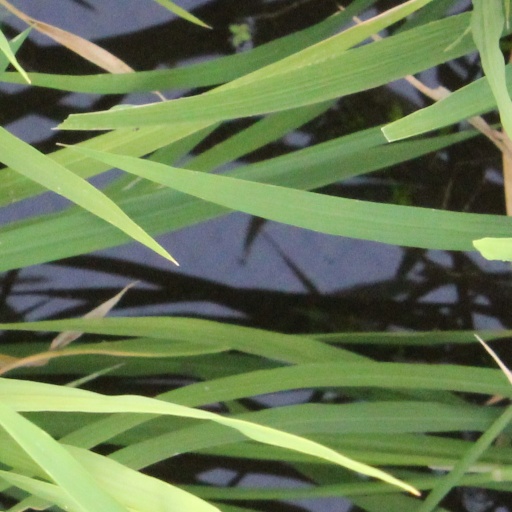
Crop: rice